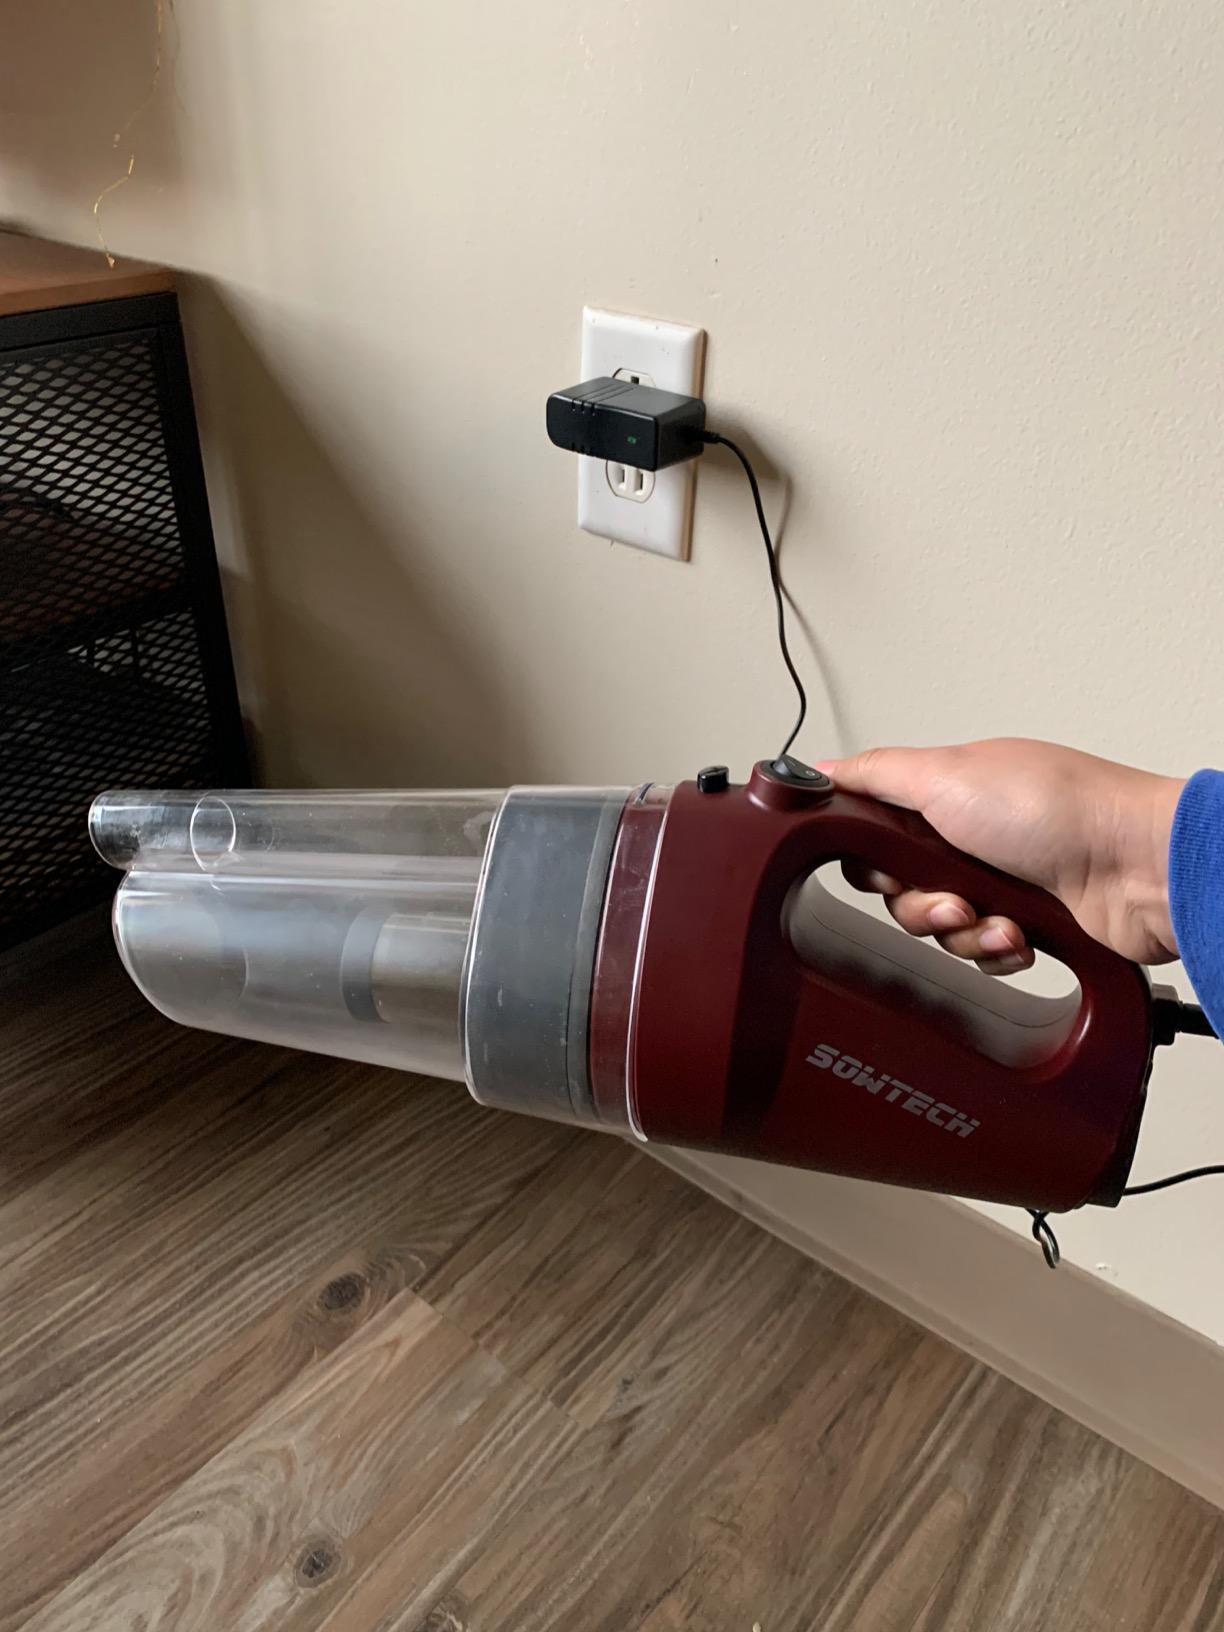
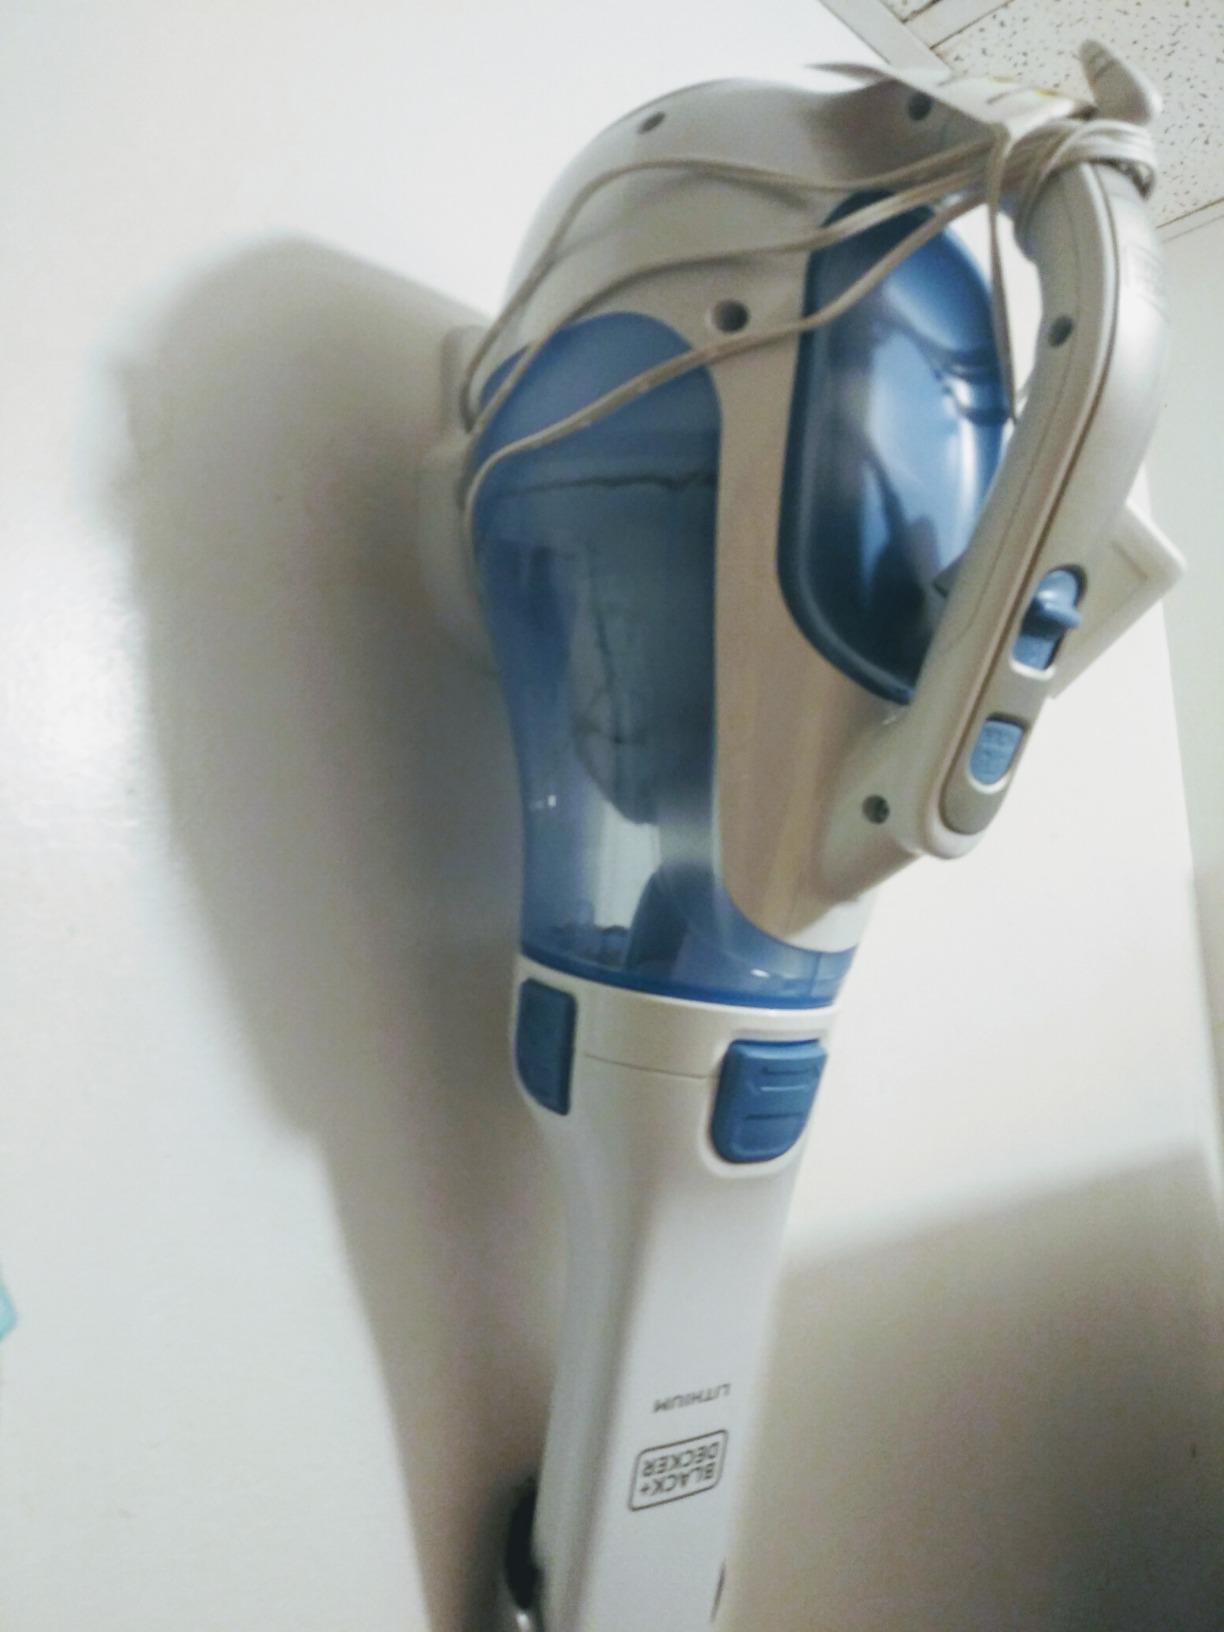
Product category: items_vacuum
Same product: no